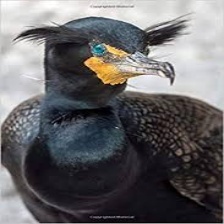
Species: DOUBLE BRESTED CORMARANT
Scientific name: PHALACROCORAX AURITUS